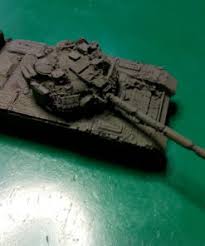
Label: T-80